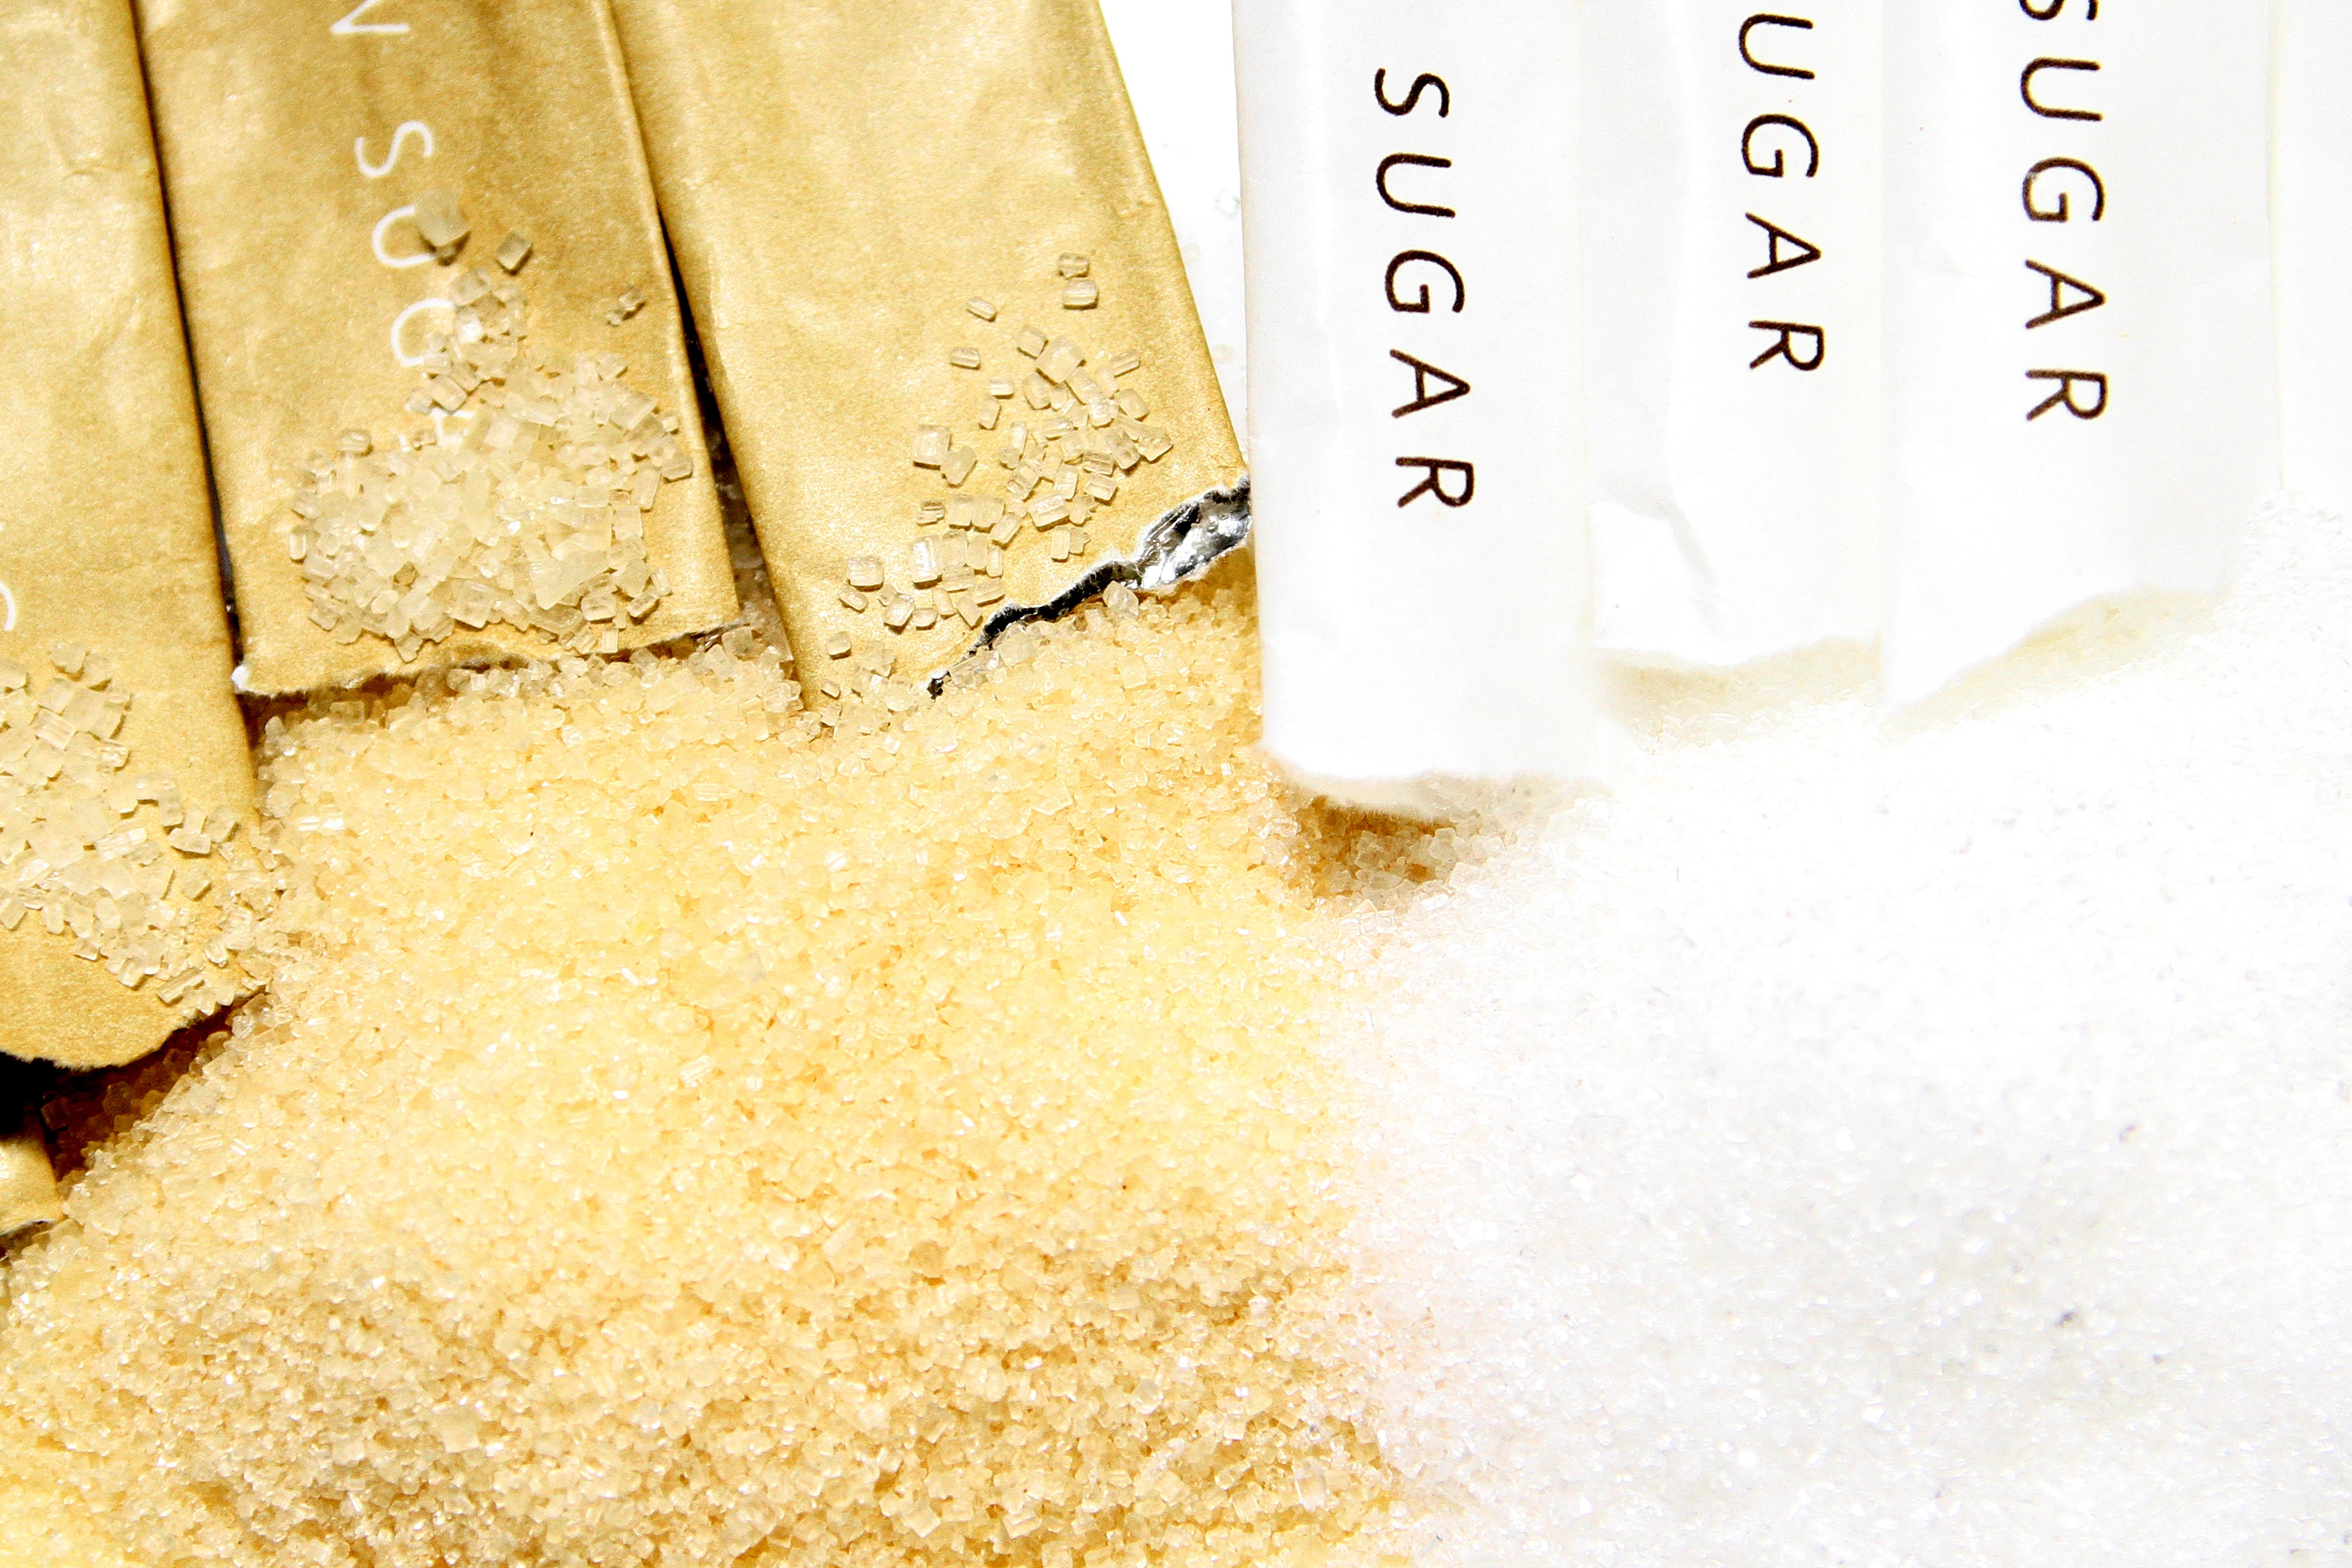
wood, white, sweet, dark, food, cooking, ingredient, natural, studio, brown, kitchen, powder, baking, healthy, snack, dessert, delicious, material, eating, sugar, nutrition, different, candy, raw, crystal, cane, diabetes, glucose, sweetness, heap, flavor, unhealthy, sweetener, sugar cane, brown sugar, granulated, grass family, sucrose, unrefined